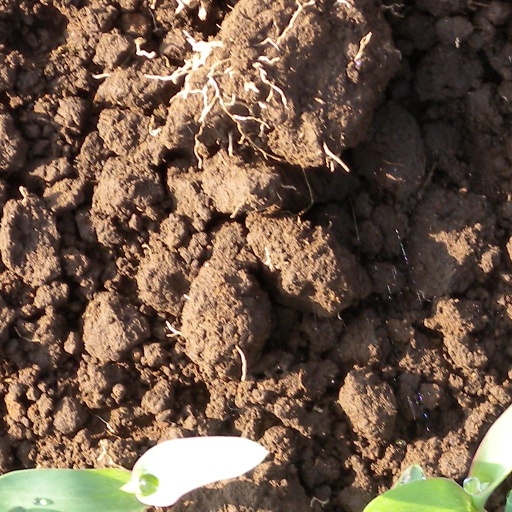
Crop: sorghum